Operations on the Ancre, January–March 1917

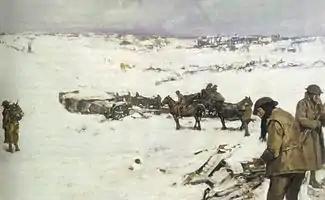

The state of the ground on the Somme front became much worse in November 1916, when constant rain fell and the ground which had been churned by shellfire since June, turned to deep mud again. (Some witnesses considered that the state of the ground was worse than at Ypres a year later.) The ground in the Ancre valley was in the worst condition, a wilderness of mud, flooded trenches, shell-hole posts, corpses and broken equipment, overlooked and vulnerable to sniping from German positions. Little could be done beyond holding the line and frequently relieving troops, who found the physical and mental strain almost unbearable. Supplies had to be moved up by soldiers at night, to avoid sniping by German infantry and artillery-fire. Horses in transport units were used as pack animals and died when the oat ration was reduced to per day. In January the weather slightly improved and on 14 January, the temperature fell enough to freeze the ground.